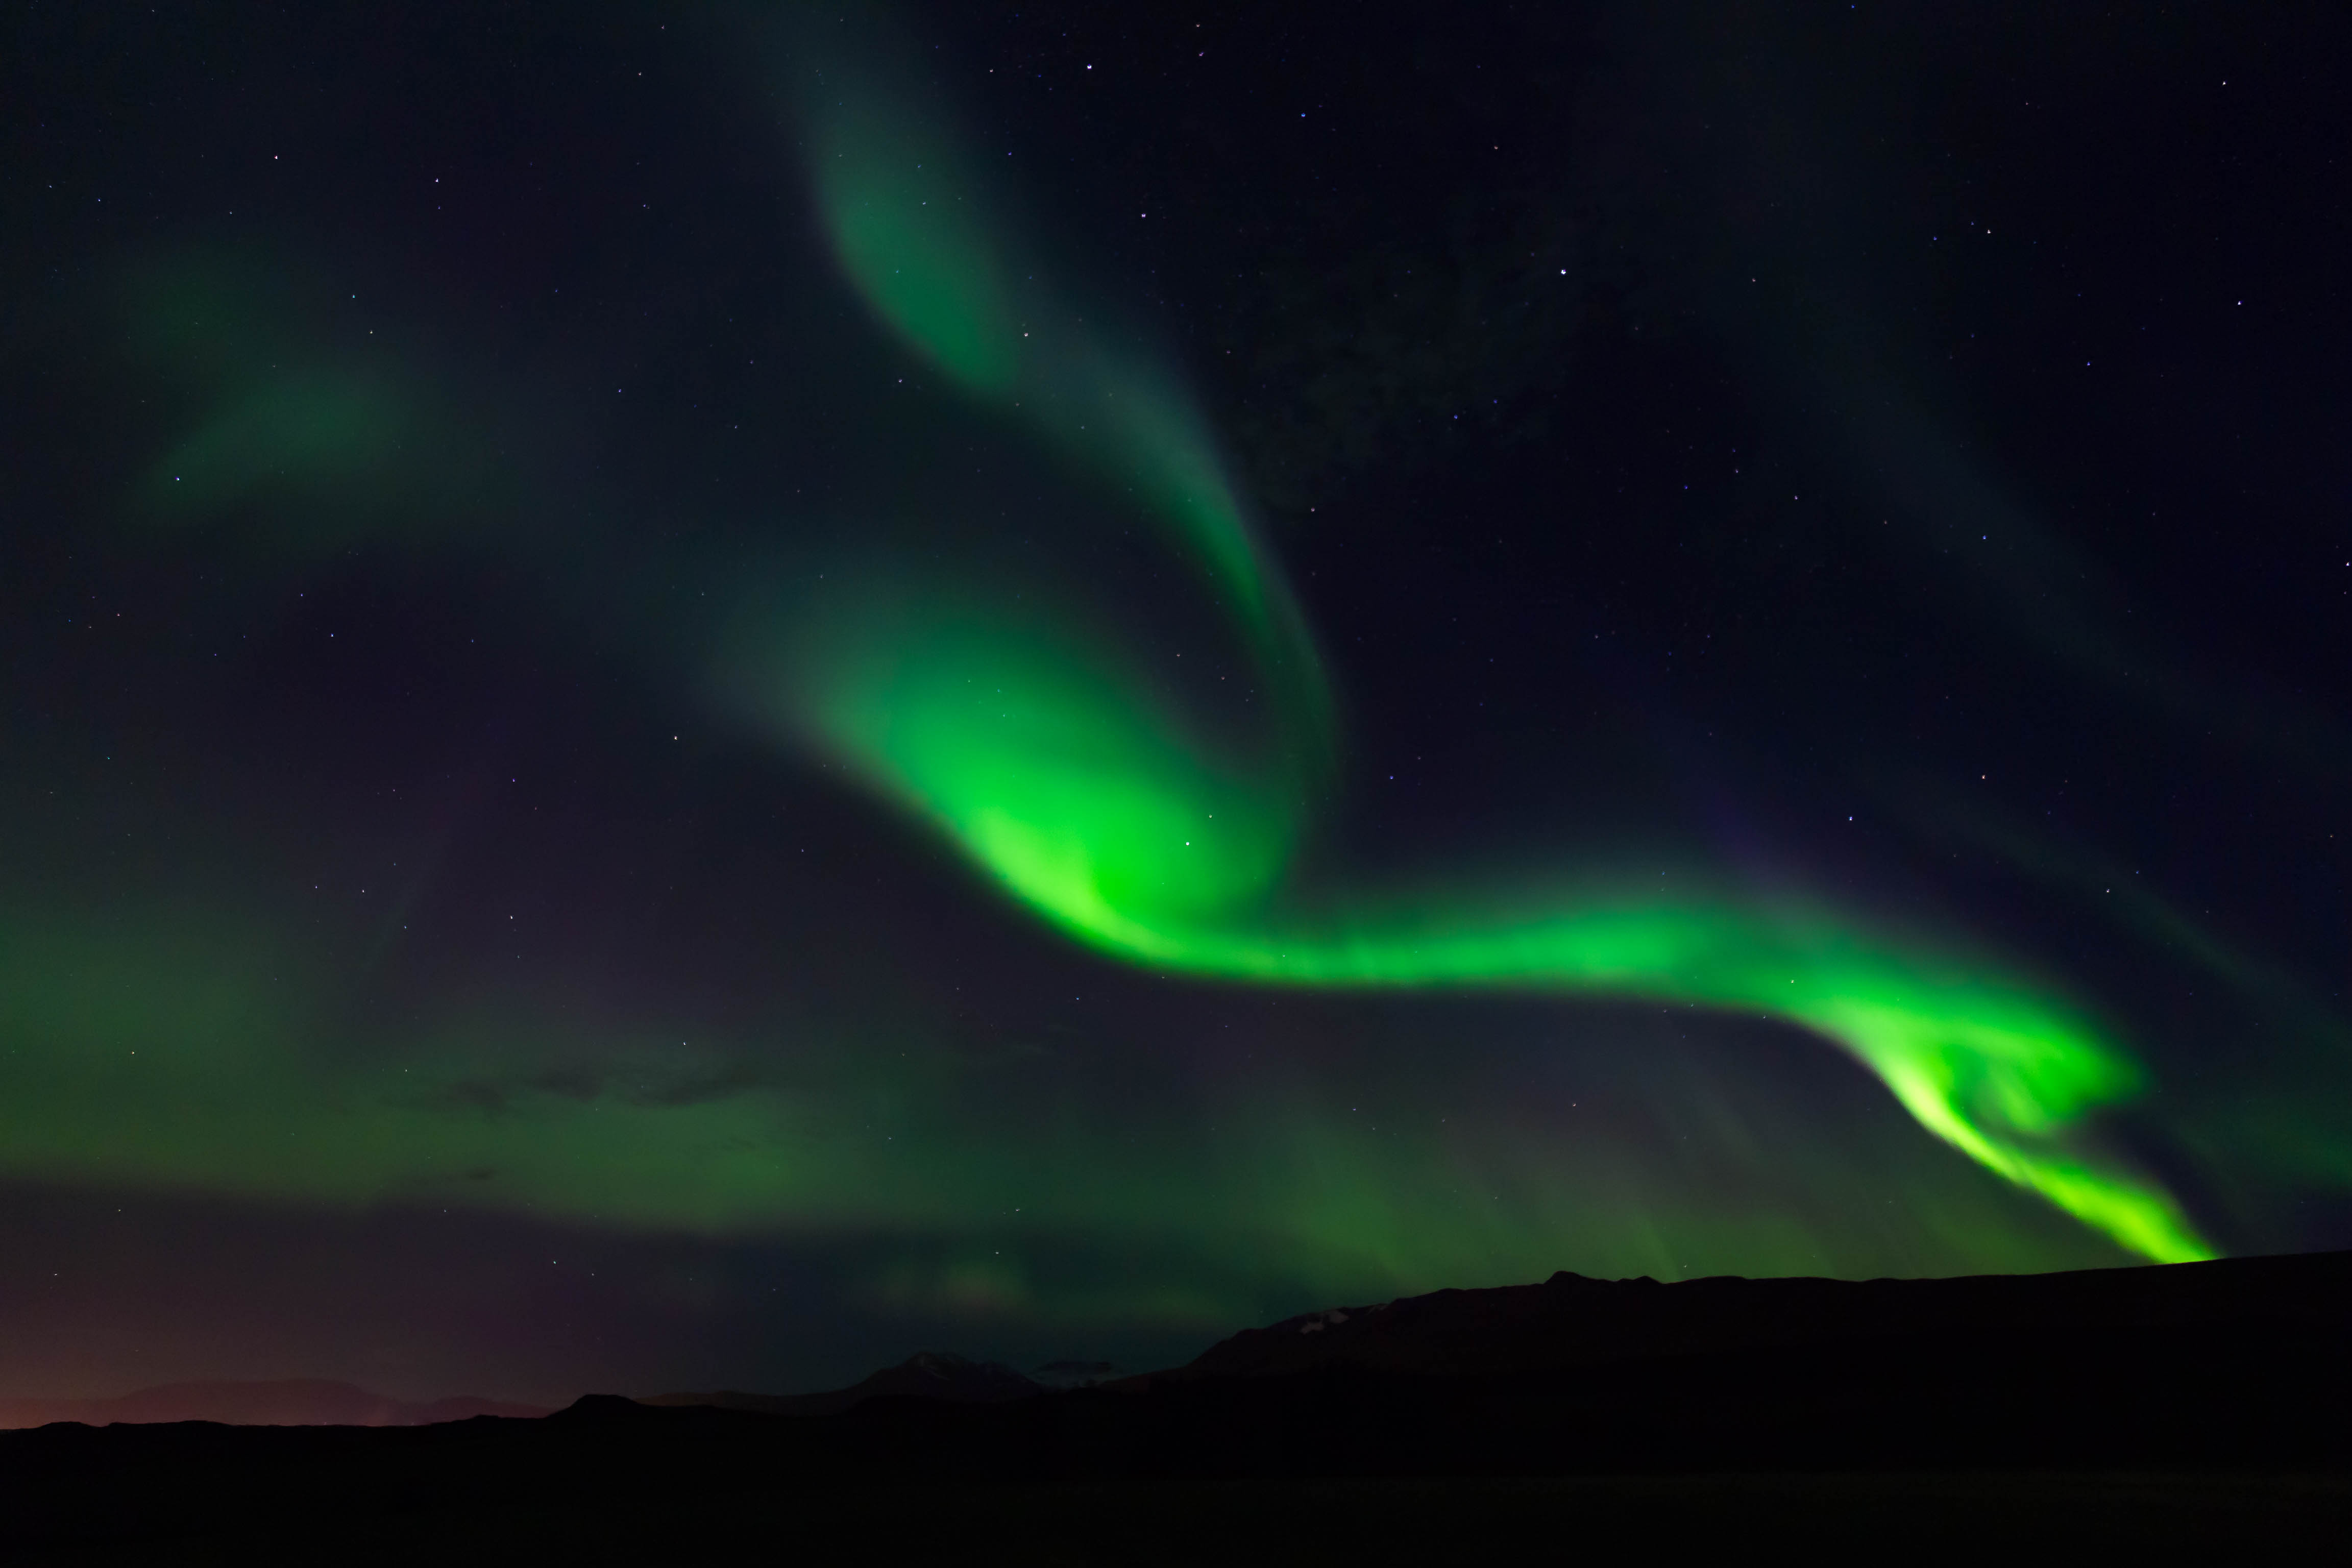
atmosphere, island, aurora, is, norurlandeystra, phenomenon